History of Poland

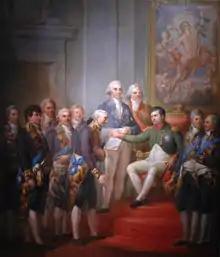
Napoleon Bonaparte establishing the Duchy of Warsaw under French protection, 1807

In 1795, a Third Partition of Poland was undertaken by Russia, Prussia and Austria as a final division of territory that resulted in the effective dissolution of the Polish–Lithuanian Commonwealth. King Stanisław August Poniatowski was escorted to Grodno, forced to abdicate, and retired to Saint Petersburg. Tadeusz Kościuszko, initially imprisoned, was allowed to emigrate to the United States in 1796.